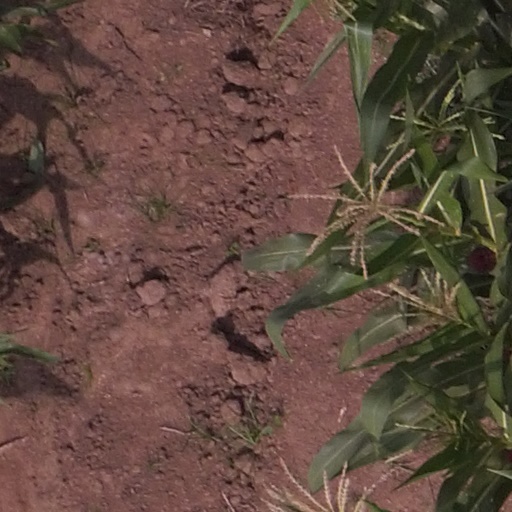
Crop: maize; corn